History of the Italy national football team

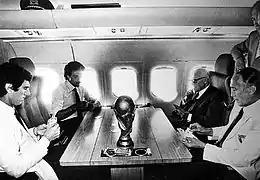
One of the widely remembered pictures of the 1982 FIFA World Cup, Italian President Sandro Pertini playing scopone with Dino Zoff, Franco Causio and coach Bearzot.

In 1968, Italy participated in their first European Championship, hosting the tournament and winning their first major competition since the 1938 World Cup, beating Yugoslavia in Rome for the title. The match is the only European Championship or World Cup final to go to a replay. After extra time the final ended in a 1–1 draw, and in the days before penalty shootouts, the rules required the match to be replayed a few days later. Italy won the replay 2–0 (with goals from Gigi Riva and Pietro Anastasi) to take the trophy.